Ranyari Point

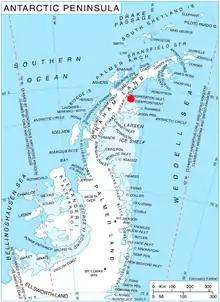
Location of Heros Peninsula in Graham Land, Antarctic Peninsula.

Ranyari Point (‘Nos Ranyari’ \'nos ra-'nya-ri\) is the rounded ice-covered point on the southeast side of the entrance to Durostorum Bay on Oscar II Coast in Graham Land. It is situated on the north coast of Akra Peninsula, and was formed as a result of the break-up of Larsen Ice Shelf in the area in the early 21st century. Named after the Bulgar ruler Ranyari (6th century).